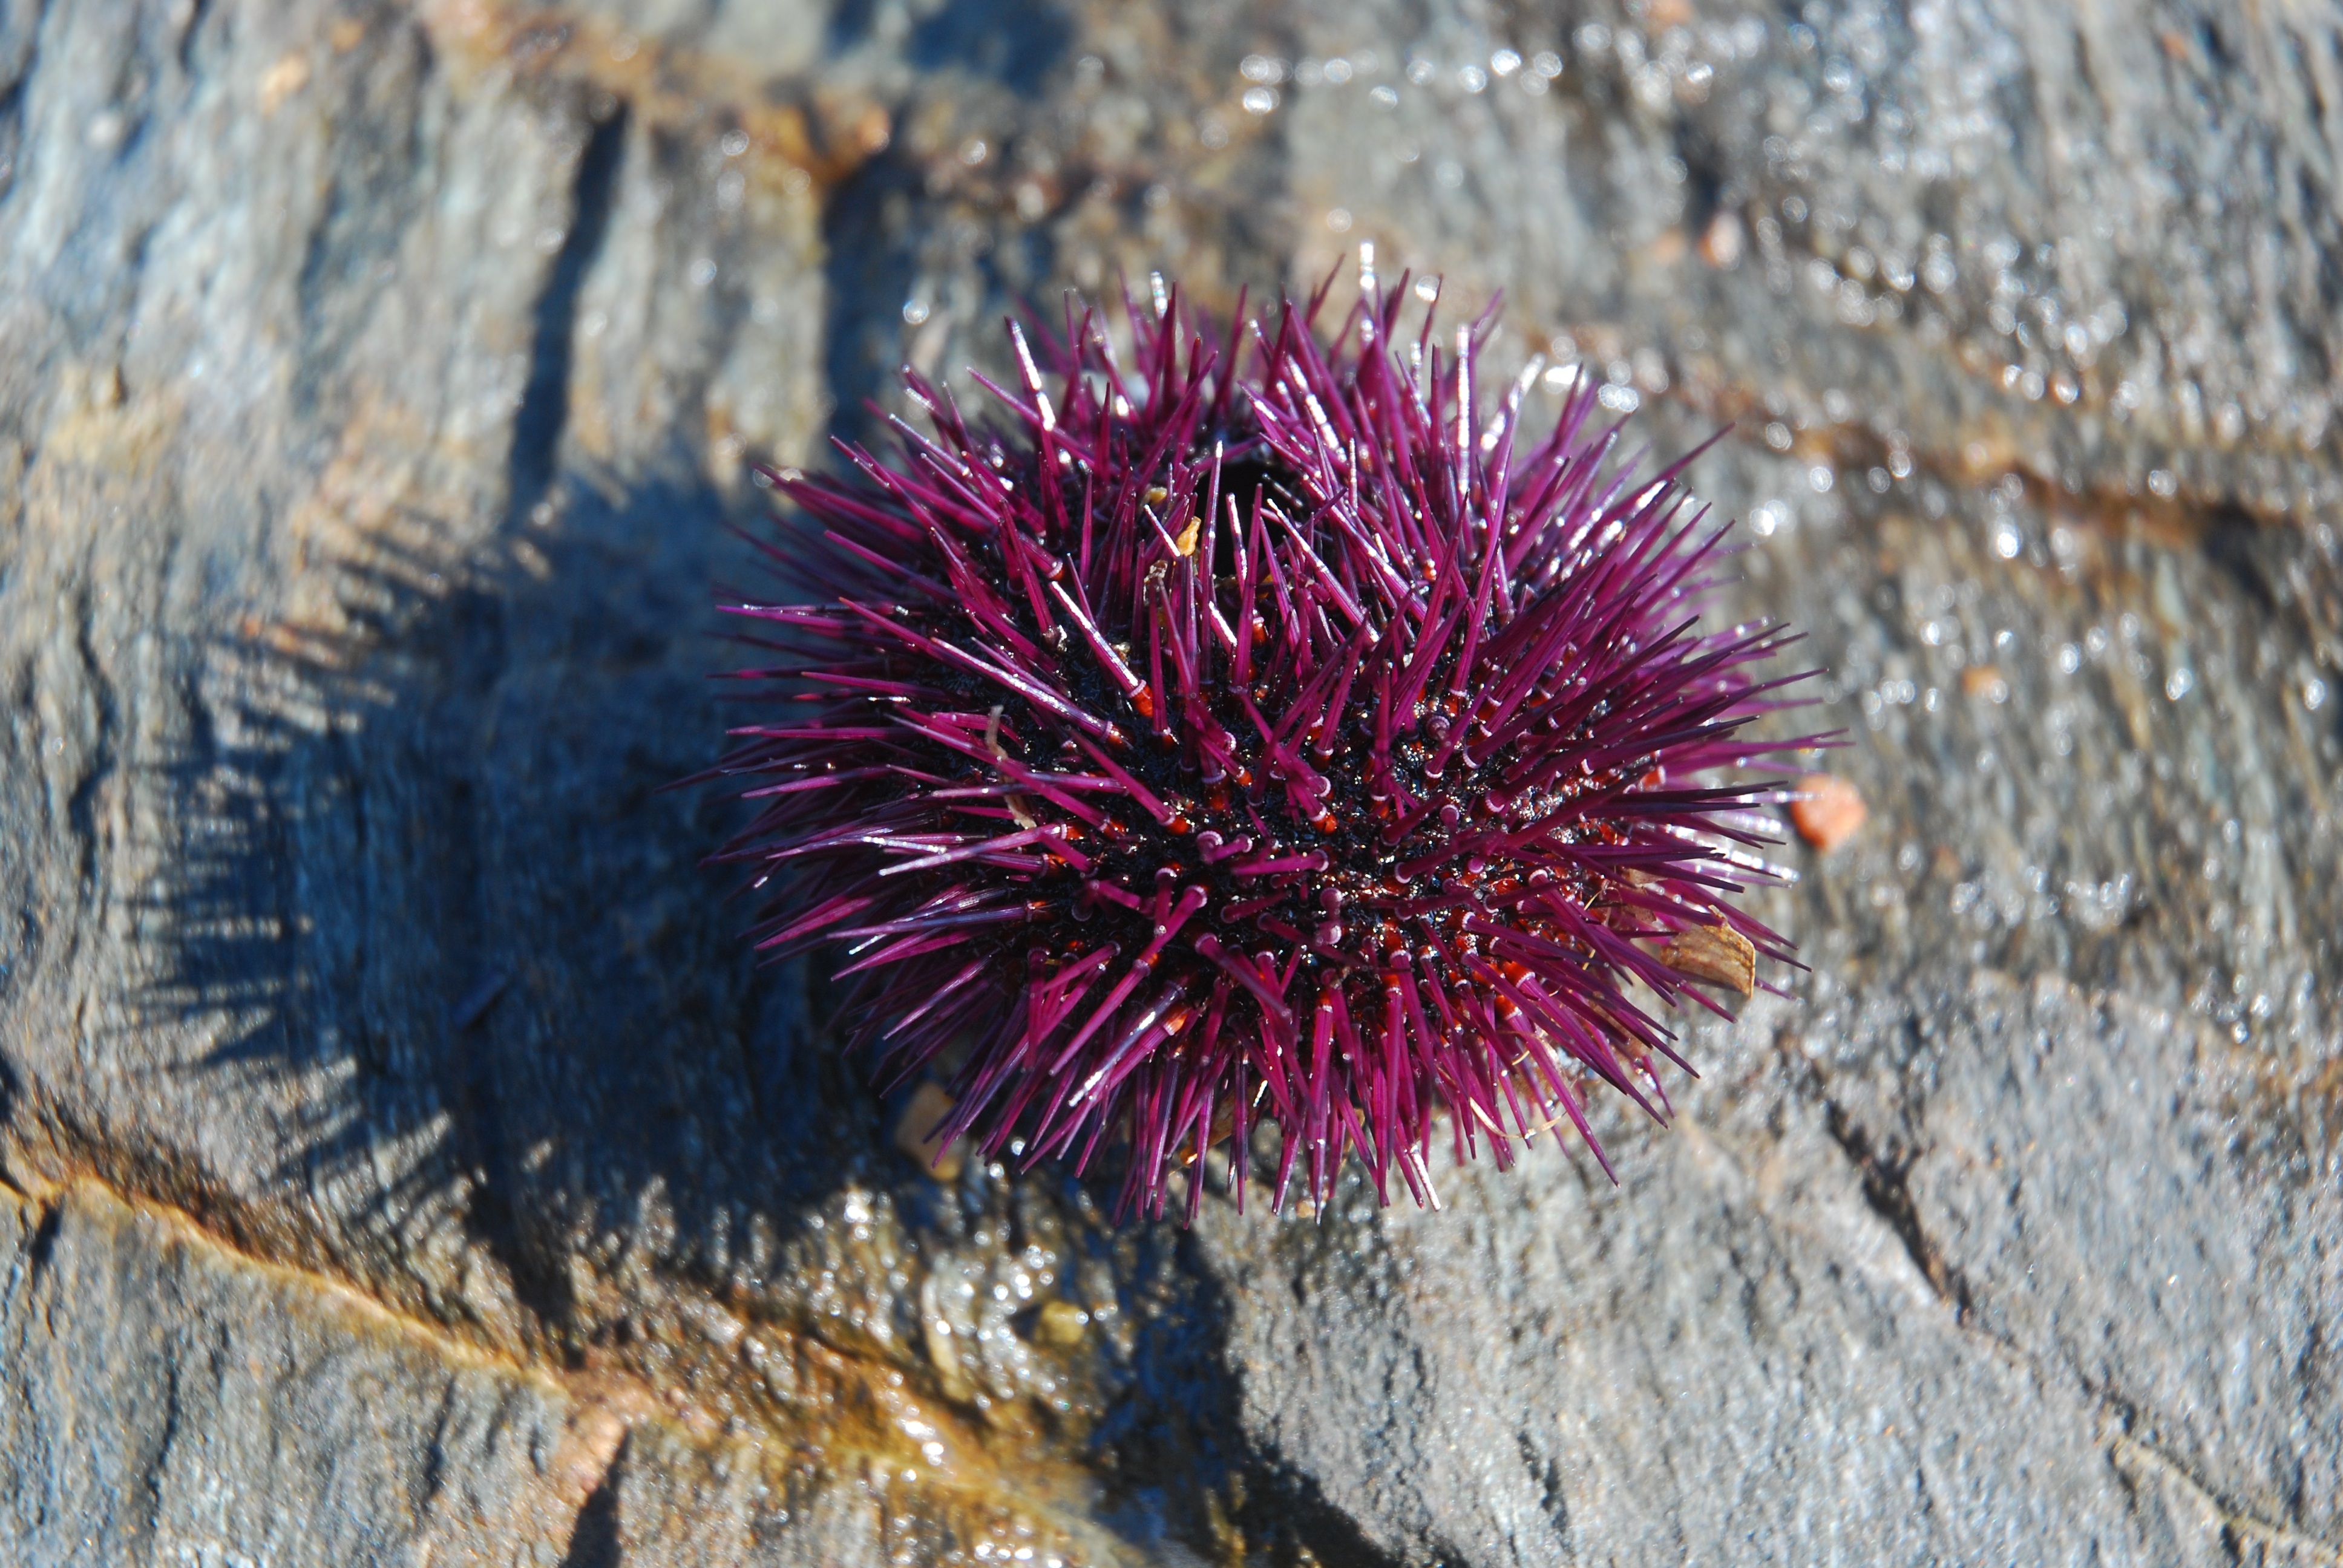
nature, plant, wood, flower, purple, biology, flora, fauna, invertebrate, close up, sea urchin, macro photography, flowering plant, echinoderm, land plant, marine biology